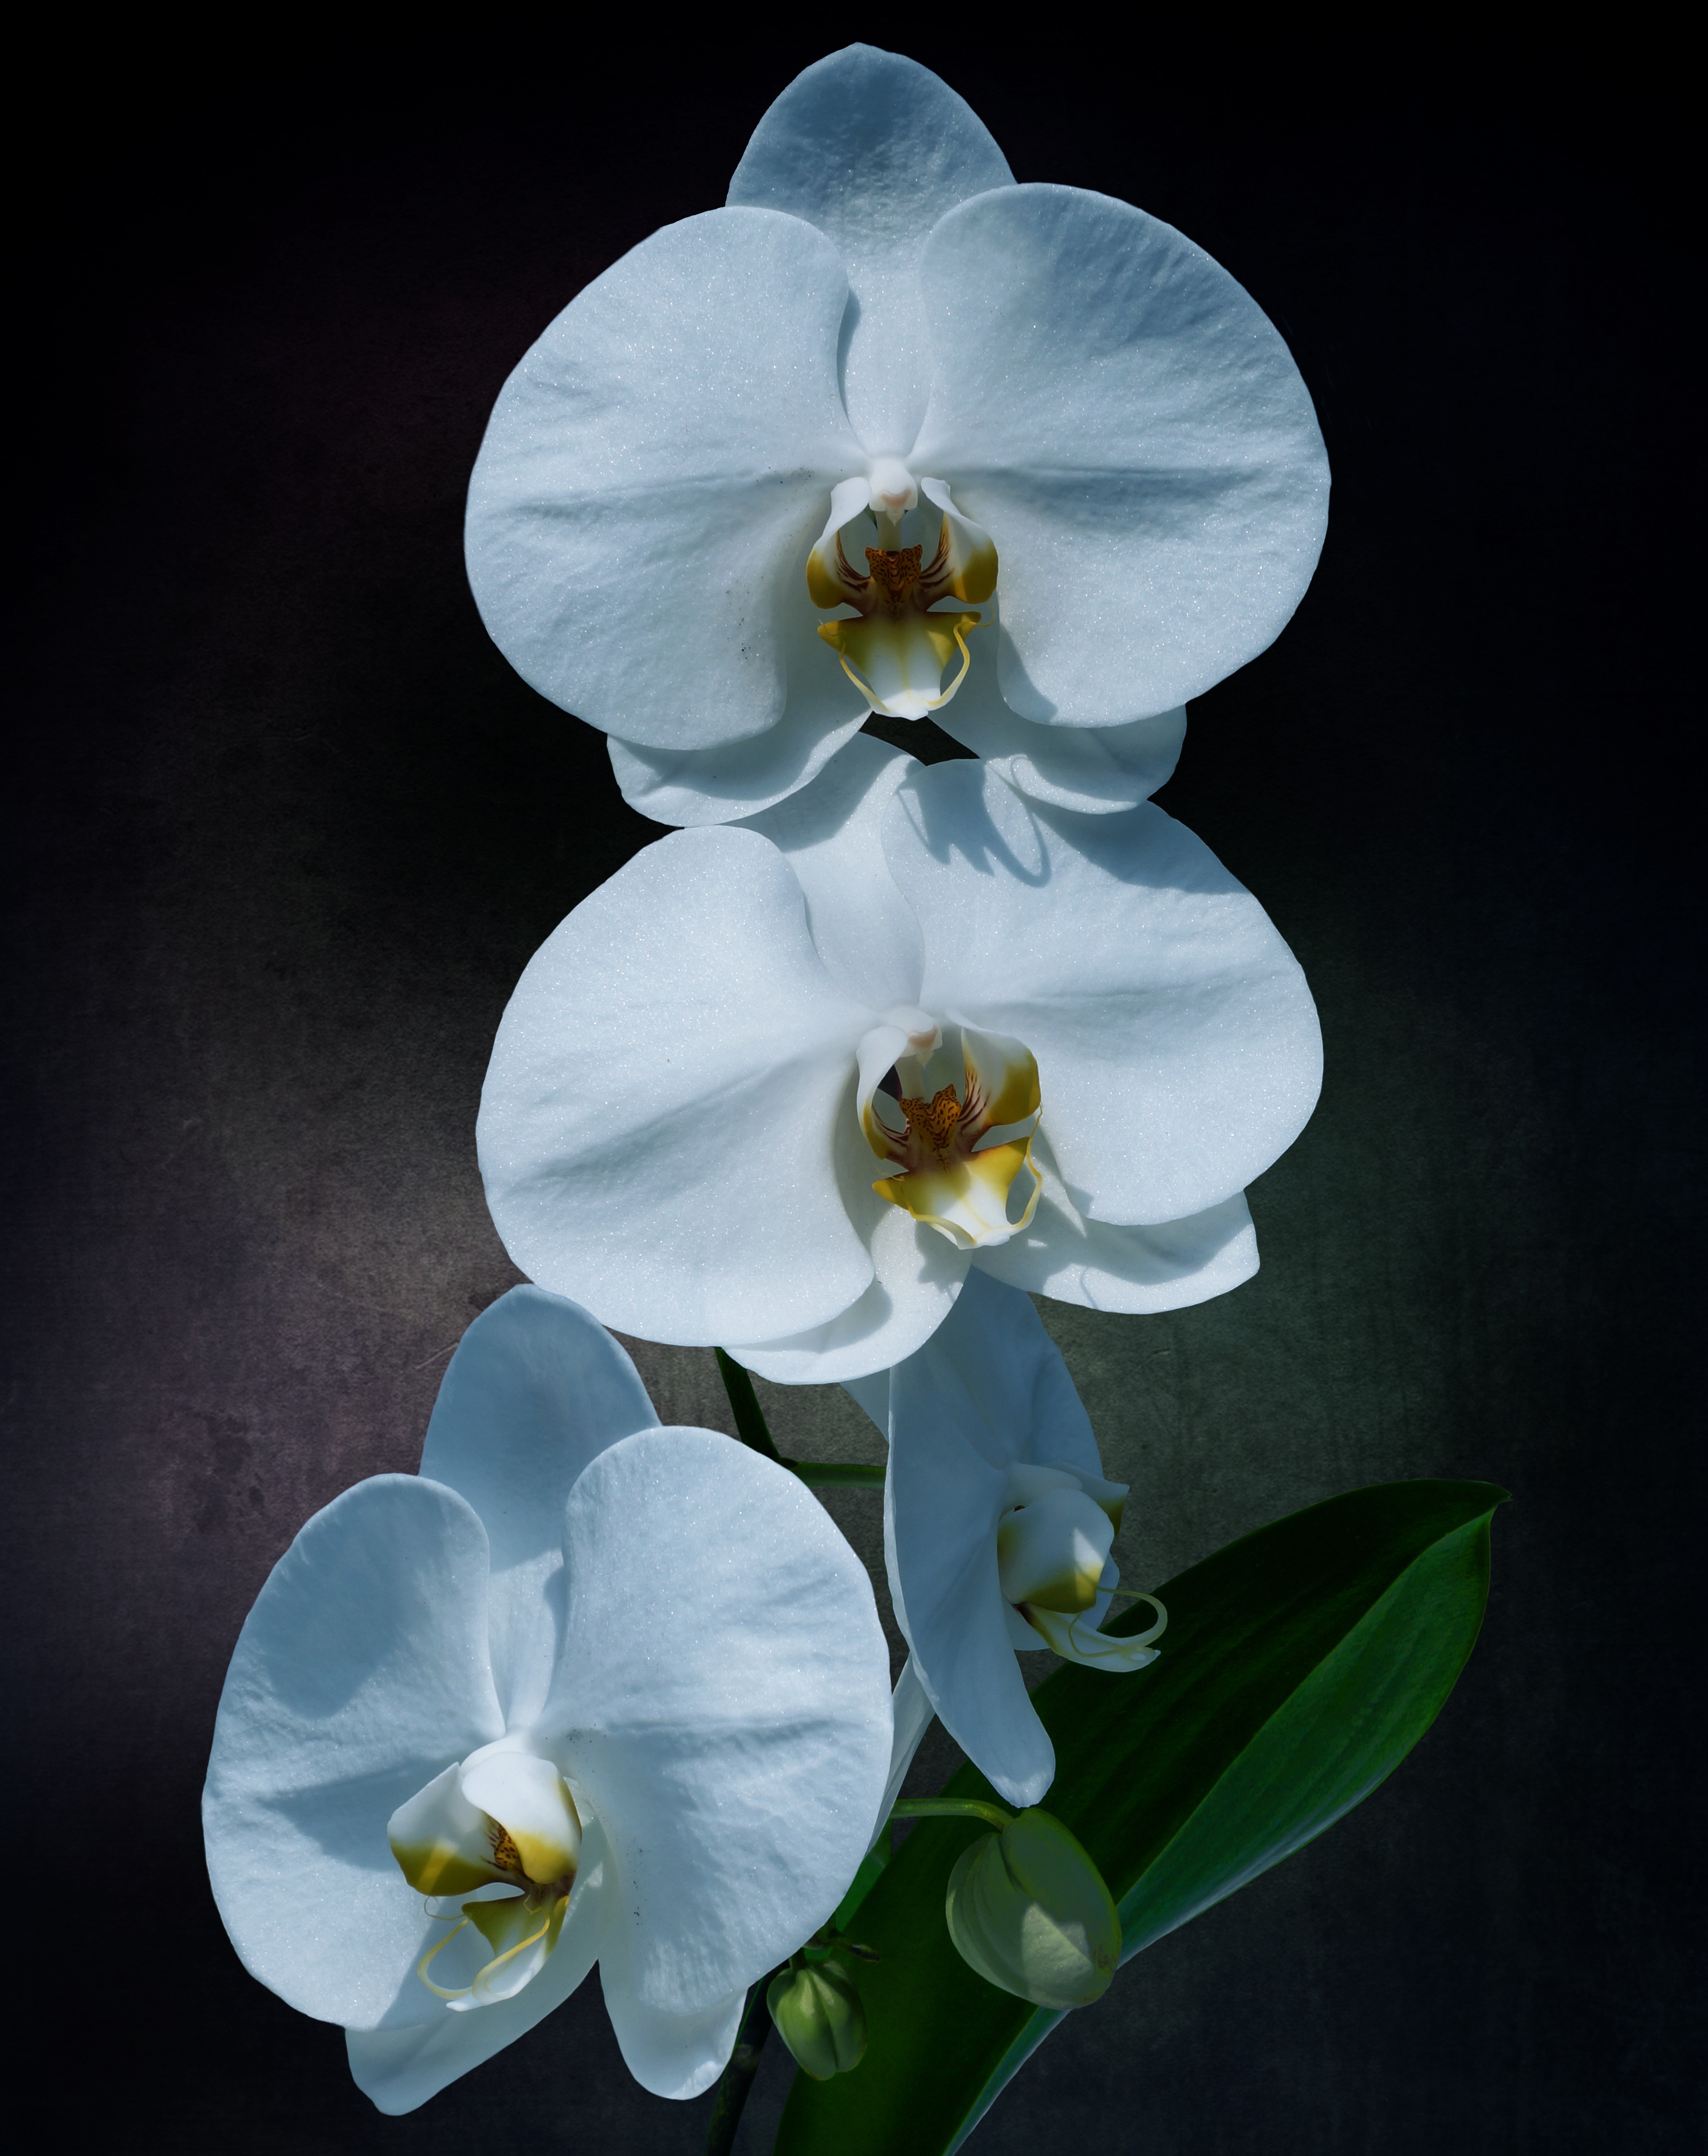
blossom, plant, white, flower, petal, bloom, tropical, botany, flora, orchid, macro photography, flowering plant, land plant, moth orchid, violet family